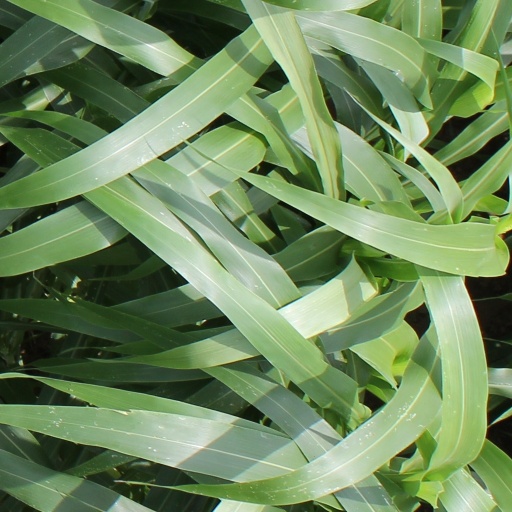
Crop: sorghum